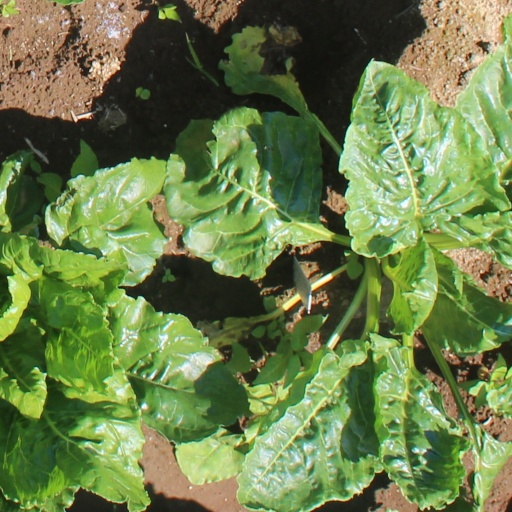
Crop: sugar beet